New Carissa

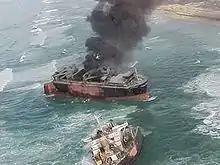
"New Carissa", after breaking into two sections

The State of Oregon demanded that the ship's owners or their insurers remove the ship or pay a US$25 million bond to cover the cost of removing the ship and for environmental damages. The state also filed a lawsuit in Coos County, demanding removal, storage fees of US$1,500 per day, restoration of the beach, and other unspecified damages. The state alleged negligence on the part of Morgado and also accused Green Atlas shipping of attempting to avoid the expense of the stern dismantling. On 13 November 2002, a Coos County jury found the ship's owners guilty of negligent trespass after a six-week trial; the state was awarded US$25 million in damages. That sum was placed in escrow, pending appeal. The circuit court judge later remarked that the case was the most memorable of his 37-year career, noting that "You don't usually get trespass cases that involve a ship". On 23 May 2006, a settlement was reached in the appeal; the state kept US$20 million of the US$25 million in escrow, plus US$2.1 million in interest earned on the escrow account. The remaining US$5 million was returned to Green Atlas Shipping. Of the US$22.1 million that the state was awarded in the settlement, US$3.1 million was used to pay the state's legal fees. The remaining US$19 million was reserved for cleanup, including the removal of the vessel's stern.